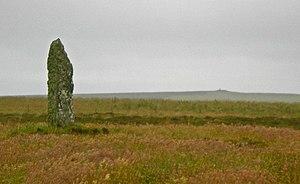
La Mor Stein, connue également sous le nom de Standing Stone of Shapinsay, est le nom d'un mégalithe situé dans l'archipel des Orcades, en Écosse.